Pedro Vega (footballer, born 1979)

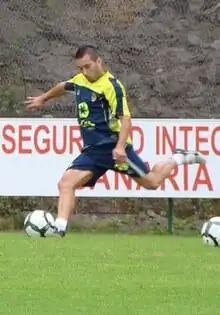
Vega training with Las Palmas in 2009

Pedro Antonio Vega Rodríguez (born 19 July 1979) is a Spanish former footballer who played as a left winger.